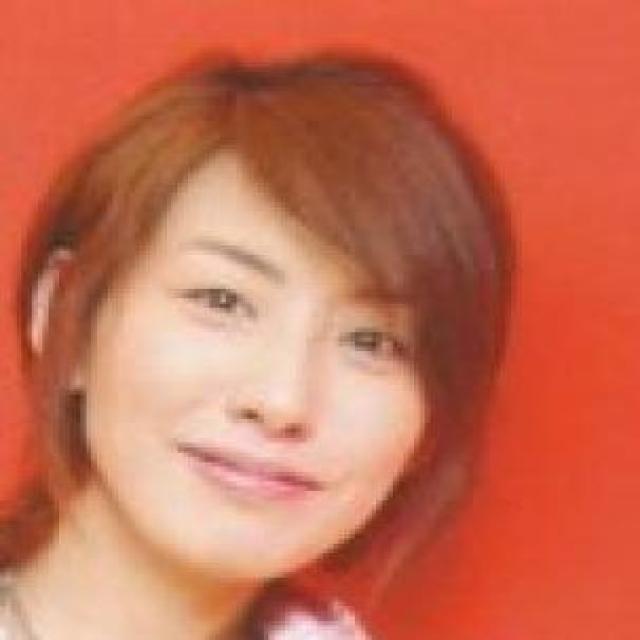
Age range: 21-44